Manggarai railway station

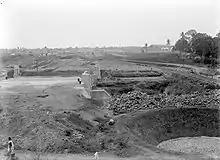
Construction of the station in 1910s, it was then located in Meester Cornelis (Dutch East Indies)

The region of Manggarai has already been known since the 17th century. It is the residence and market for slaves from Manggarai, Flores which later developed into Gementee Meester Cornelis. Although the Batavia—Buitenzorg line was built by the Nederlands-Indische Spoorweg Maatschappij (NIS) in 1873, Manggarai Station was built in 1914 and completed on 1 May 1918.